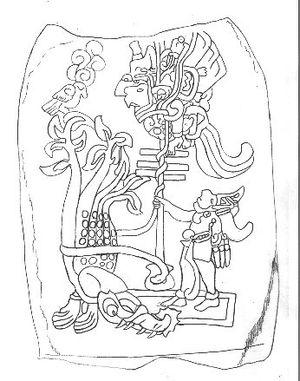
Izapa est un très grand site archéologique mésoaméricain situé dans l’État mexicain du Chiapas, il a été occupé au cours du Préclassique récent. Le site est situé sur le Rio Izapa, un affluent du Rio Suchiate qui forme la frontière avec le Guatemala, à 35 km de l'océan Pacifique, près de la base du volcan Tacaná, la quatrième montagne du Mexique par l’altitude.